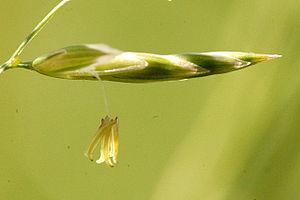
La Fétuque des bois est une graminée glabre atteignant 120 cm. Elle pousse en touffes. Ses feuilles lisses atteignent 10 mm de large, sont sans oreillettes et possèdent une grande ligule de 5 mm. Elle forme des épillets de 5-8 mm à glumelle inférieure sans arête et ressemblant plus à Calamagrostis qu'à Festuca.